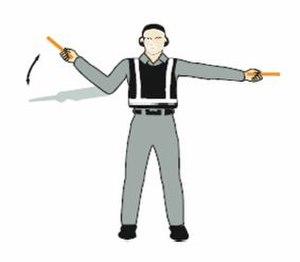
SIGNAUX DE CIRCULATION AU SOL d'un Signaux adressés par le signaleur à un aéronef ou SIGNAUX MANUELS D’URGENCE. Description: ""Virez à droite"" (direction par rapport au pilote). Bras gauche et bâton formant un angle de 90° avec le côté du corps, faire le signal «tout droit» avec la main droite. La rapidité du mouvement indique le taux de virage."